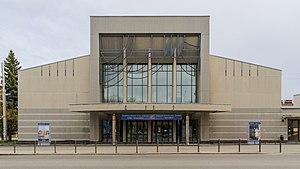
Petrozavodsk est une ville de Russie et la capitale de la république de Carélie. Sa population s'élève à 268 946 habitants en 2013.